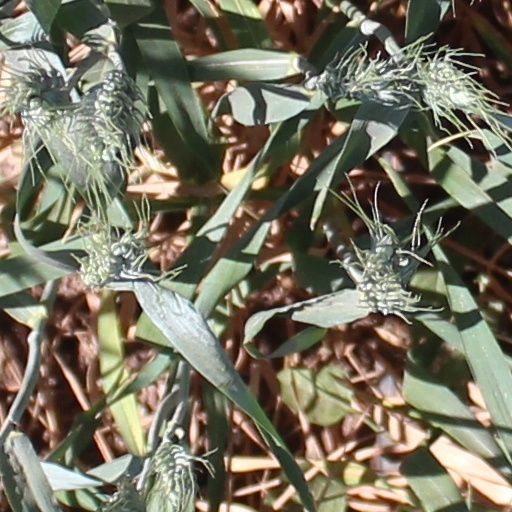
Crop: wheat